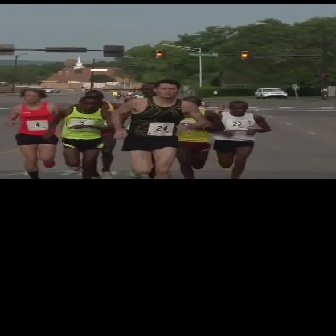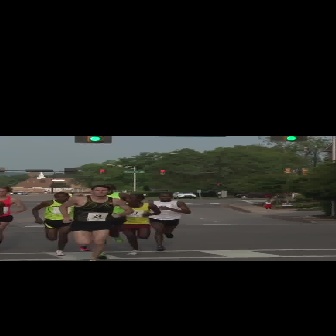
  Please identify the target specified by the bounding box [107,78,207,178] in the first image and locate it in the second image. Return the coordinates in [x_min,y_min,x_max,y_max] format.
Answer: [57,184,133,260]